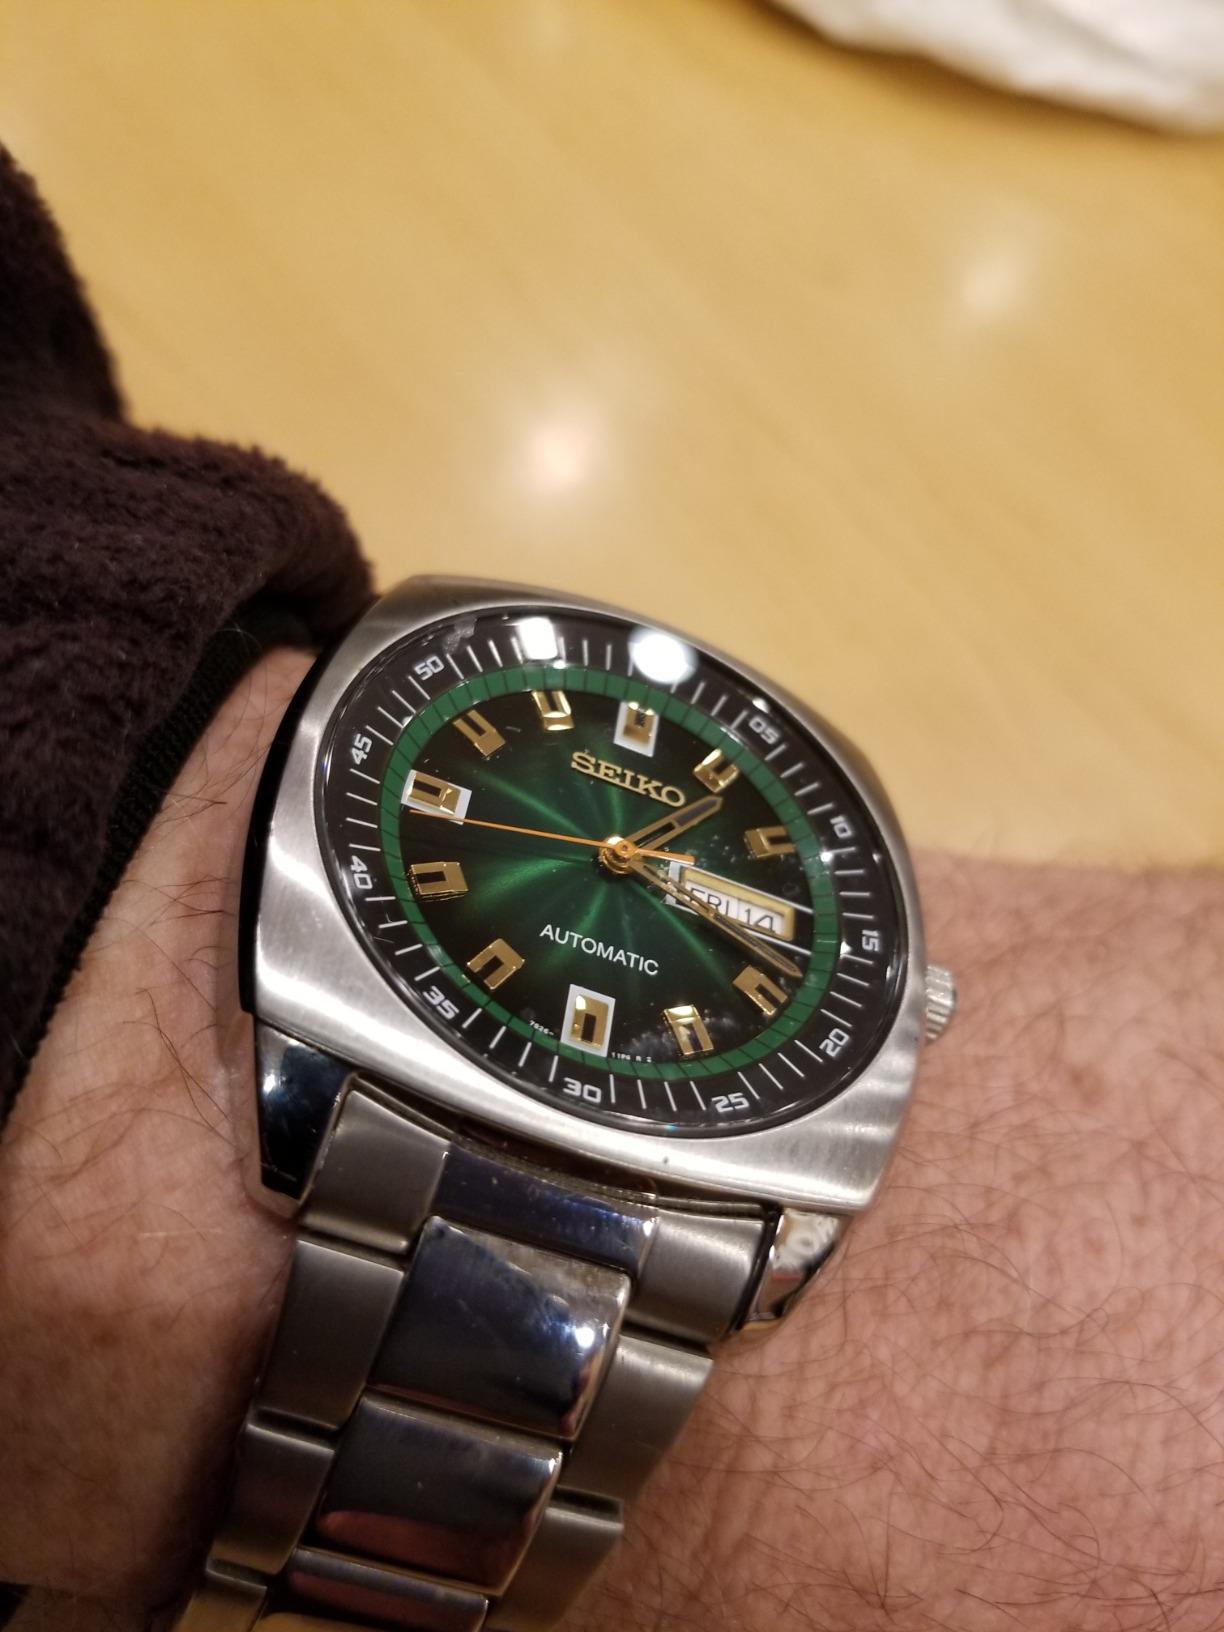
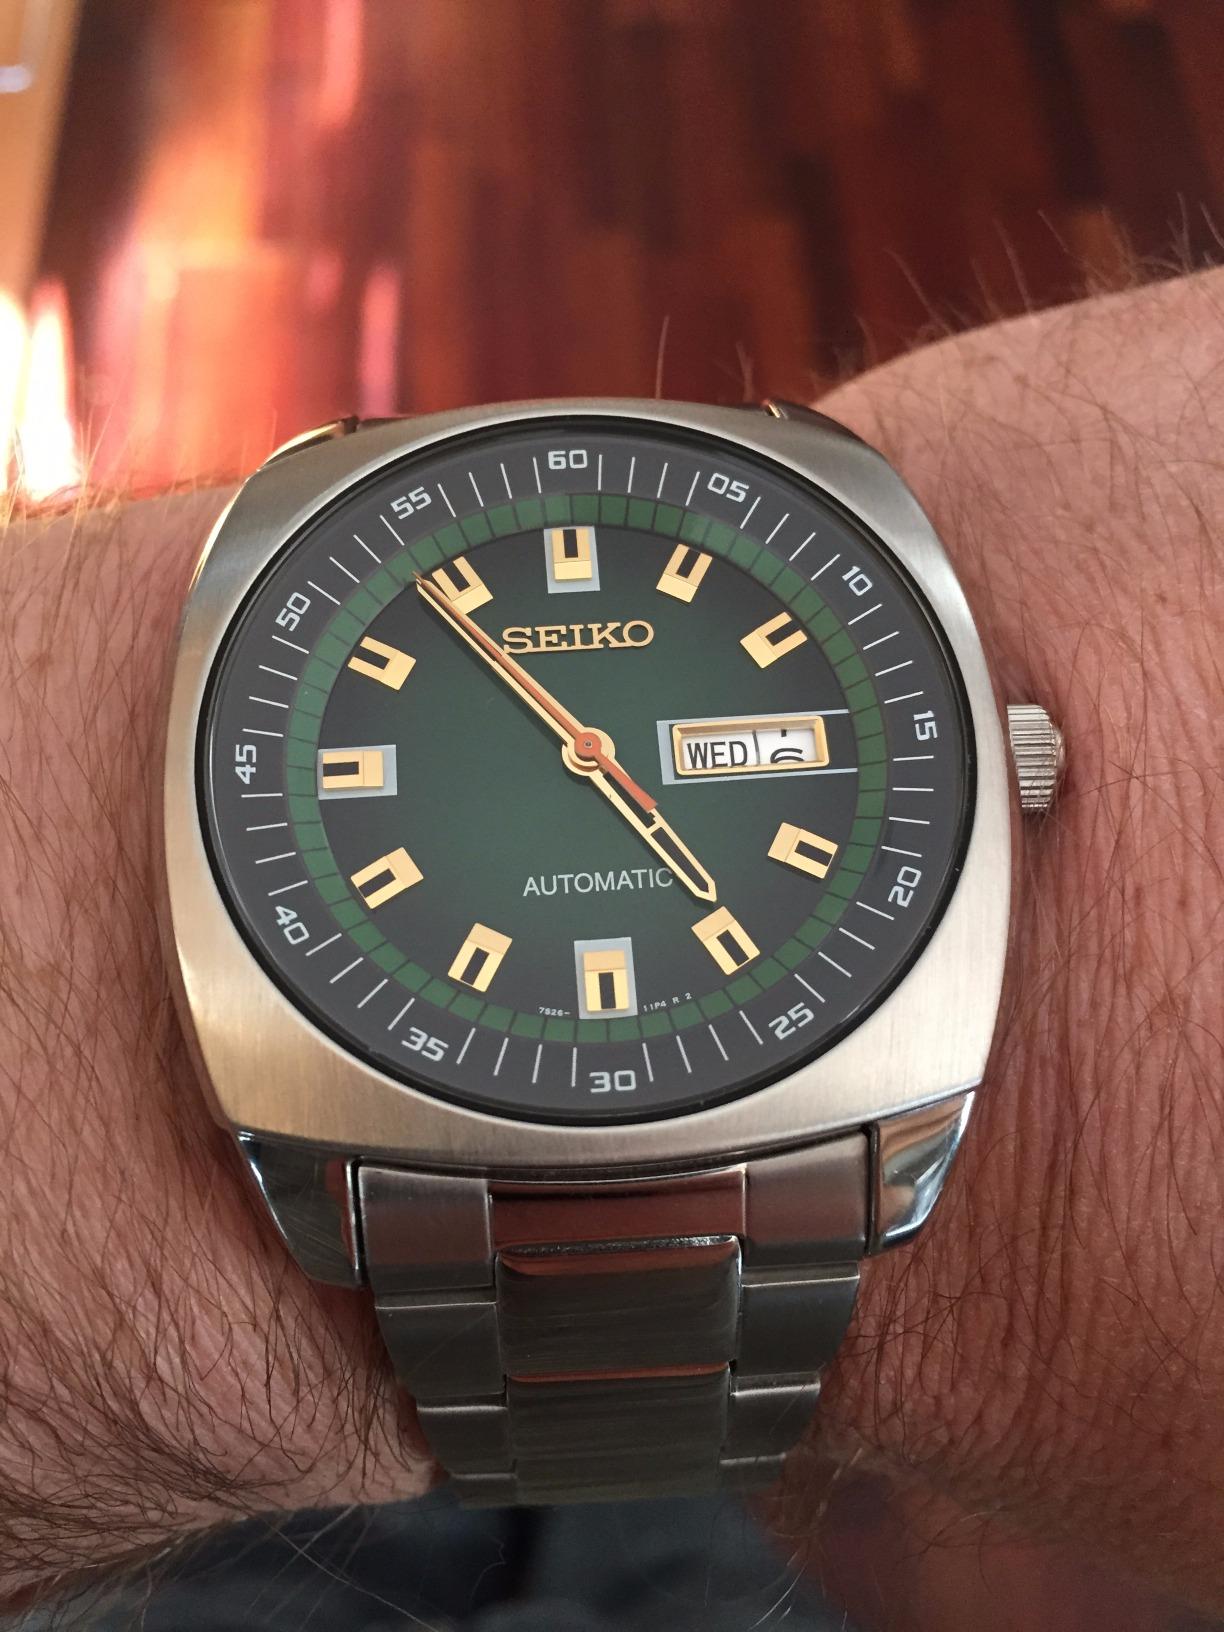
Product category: accessories_watch
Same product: yes